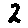
Label: 2